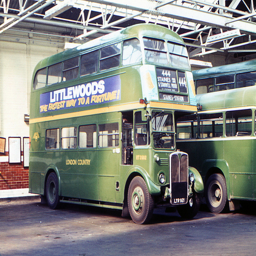
Two large green double decker buses parked next to each other.
Two buses parked side by side at a bus depot.
A green double decker bus parked in a lot
The large double decker buses are painted green.
an image of a motorcoach bus parked in a parking lot